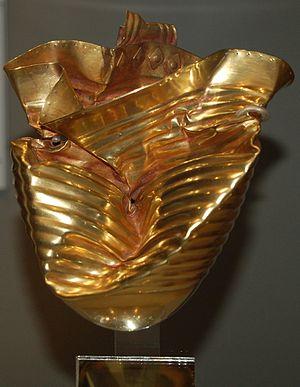
La coupe de Ringlemere est un objet en or datant de l'âge du bronze découvert en 2001 dans le tumulus de Ringlemere, près de Sandwich, en Angleterre. Elle a été très endommagée lors du labourage du champ où elle a été trouvée.
Un détecteur de métaux est un appareil permettant de localiser des objets métalliques en exploitant le phénomène physique de l'induction magnétique. Il est utilisé par exemple dans le domaine de la sécurité, dans les aéroports pour détecter des armes cachées sur les passagers d'un avion, dans le domaine militaire pour le déminage, dans les loisirs pour la recherche de divers objets enfouis, en archéologie pour la recherche d'objets anciens et, marginalement, dans le domaine médical pour la détection des métaux avant utilisation d'un appareil d'IRM. Afin de limiter les atteintes au patrimoine archéologique et historique, l'utilisation de détecteurs de métaux est réglementée dans différents pays dont la France, l'Espagne et la Belgique.